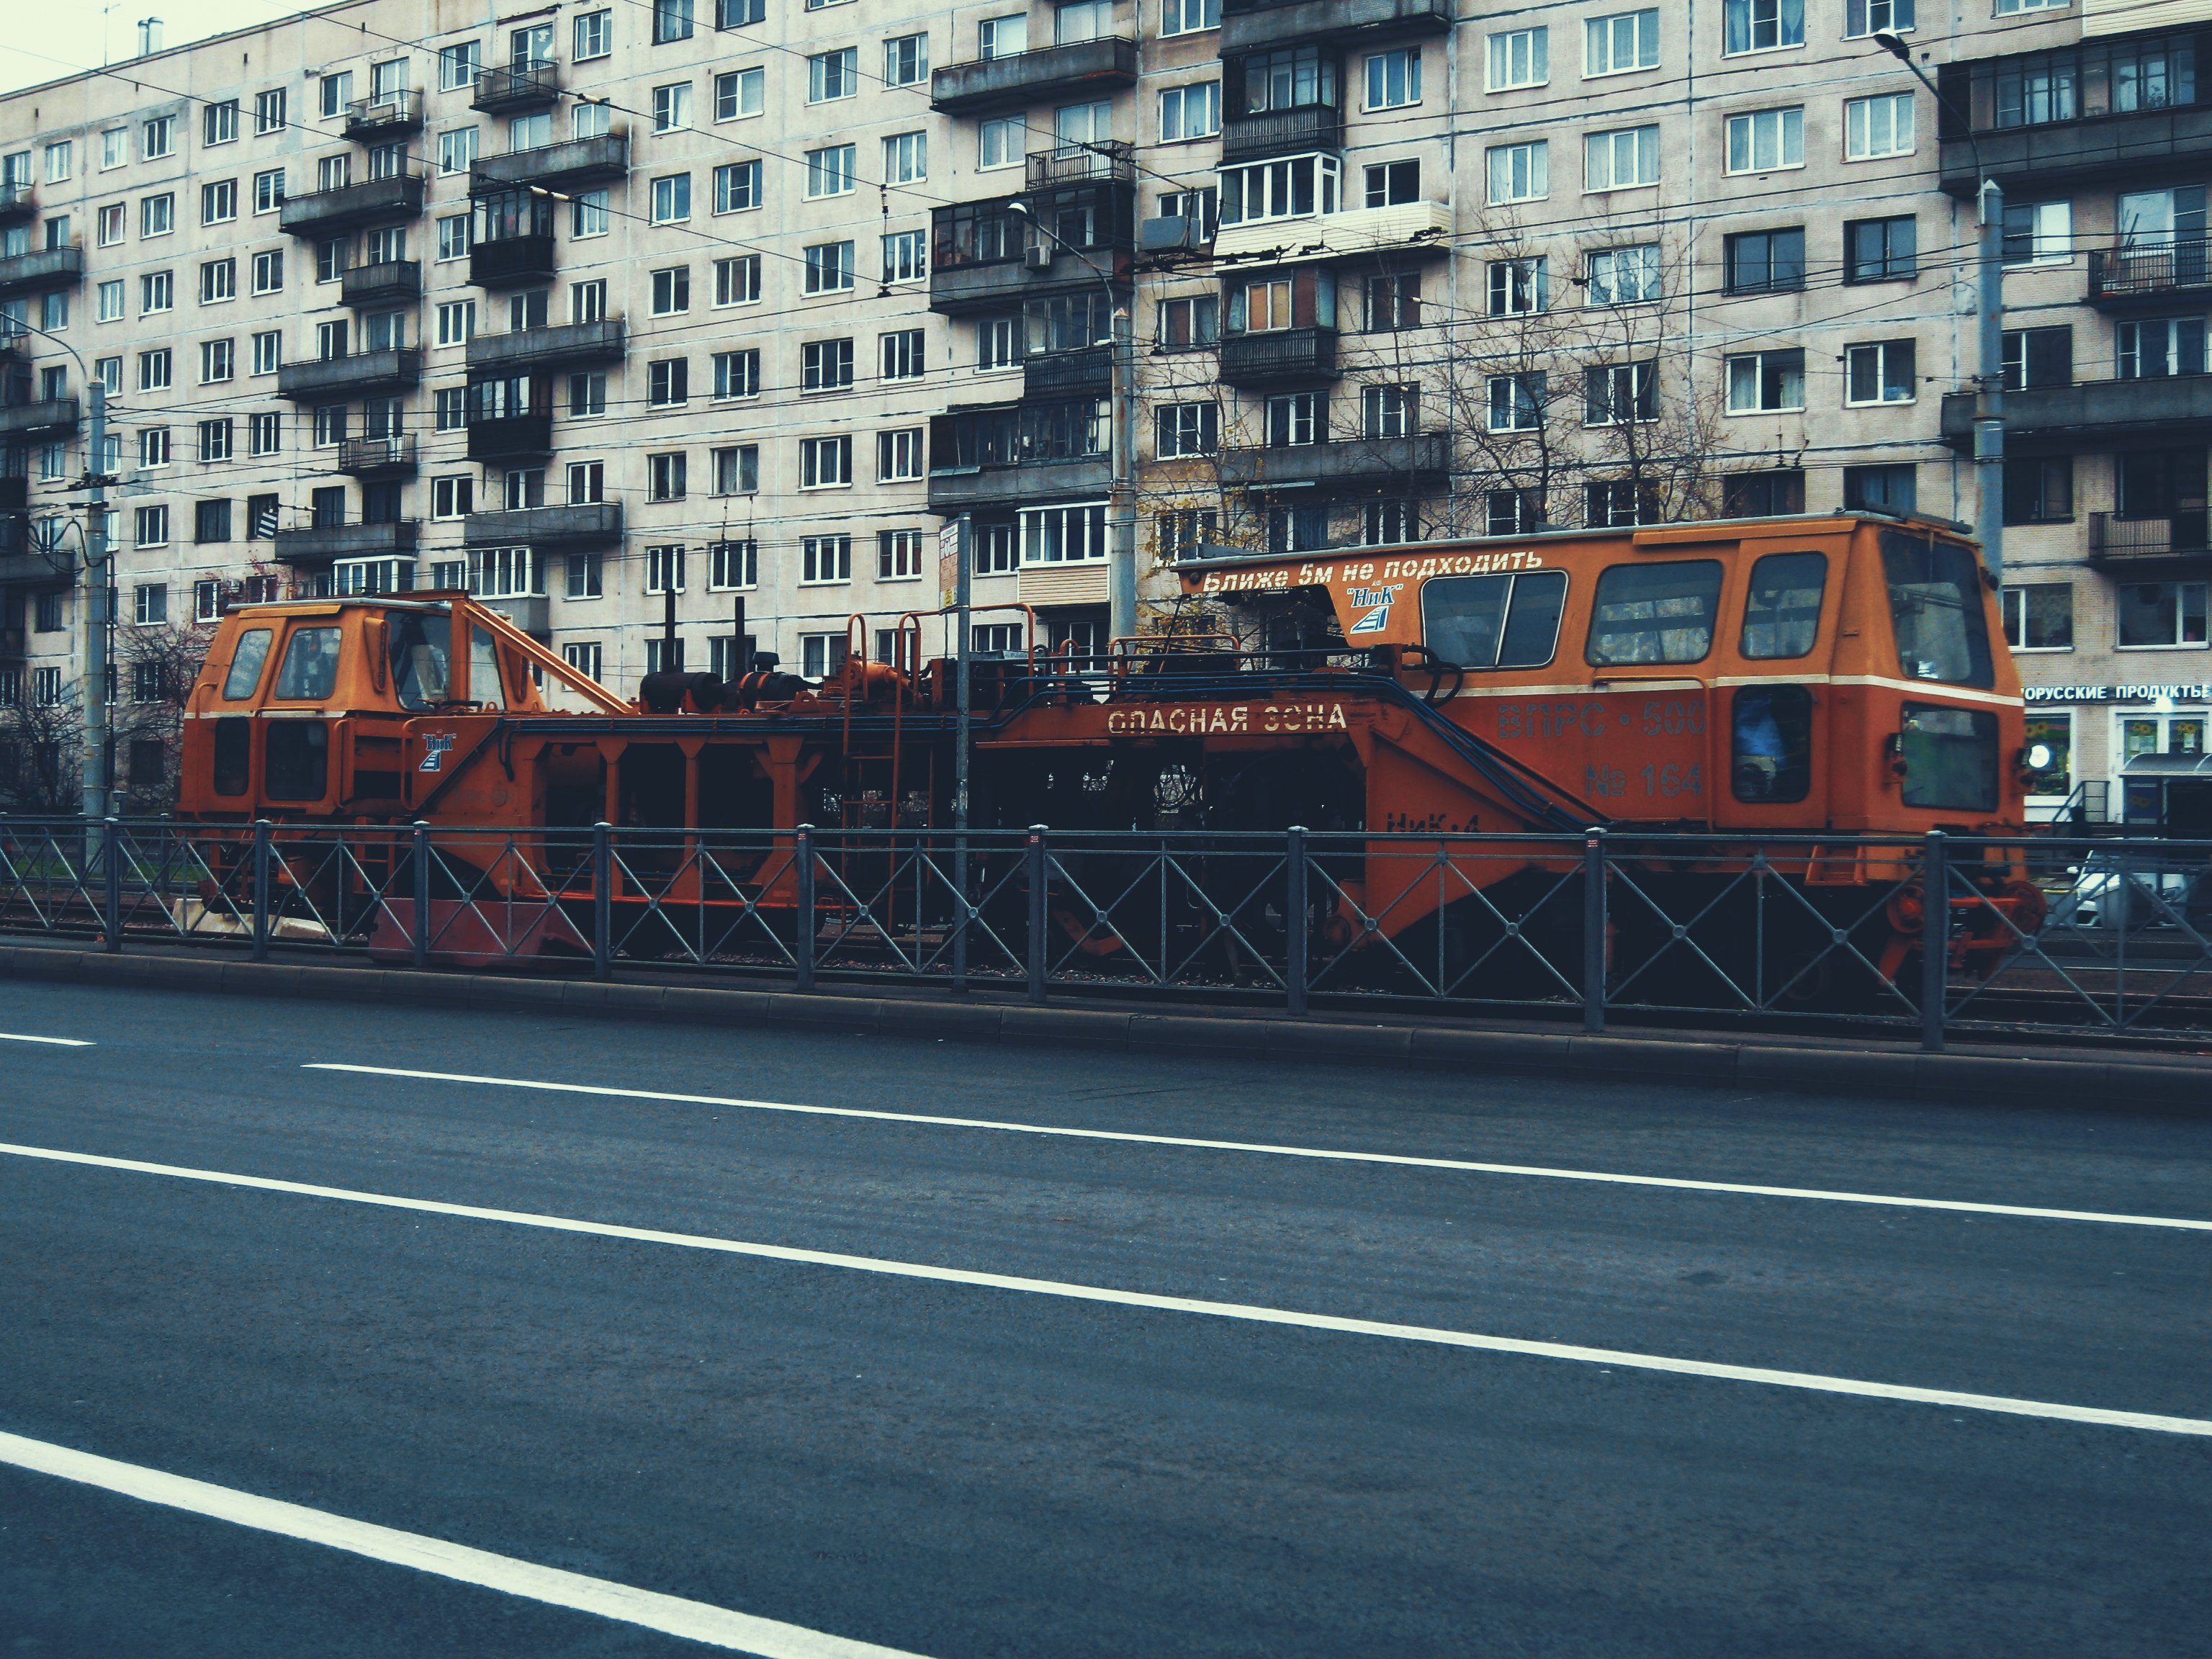
images, building, window, vehicle, rolling stock, tree, asphalt, electricity, train, track, motor vehicle, mode of transport, road surface, urban design, thoroughfare, rolling, locomotive, railway, tram, railroad car, road, public transport, house, condominium, facade, tower block, city, public utility, metal, art, mixed use, traffic, electrical supply, passenger car, roof, lane, street, apartment, suburb, cityscape, metro, downtown, winter, cable car, freight transport, commercial vehicle, transport, commercial building, electric locomotive, cargo, channel, parking lot